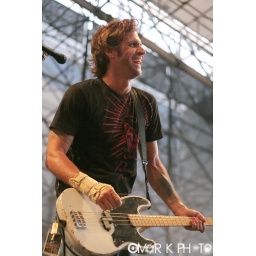
not bad, considering there was no light other than two small house light lamps 60' above the stage!